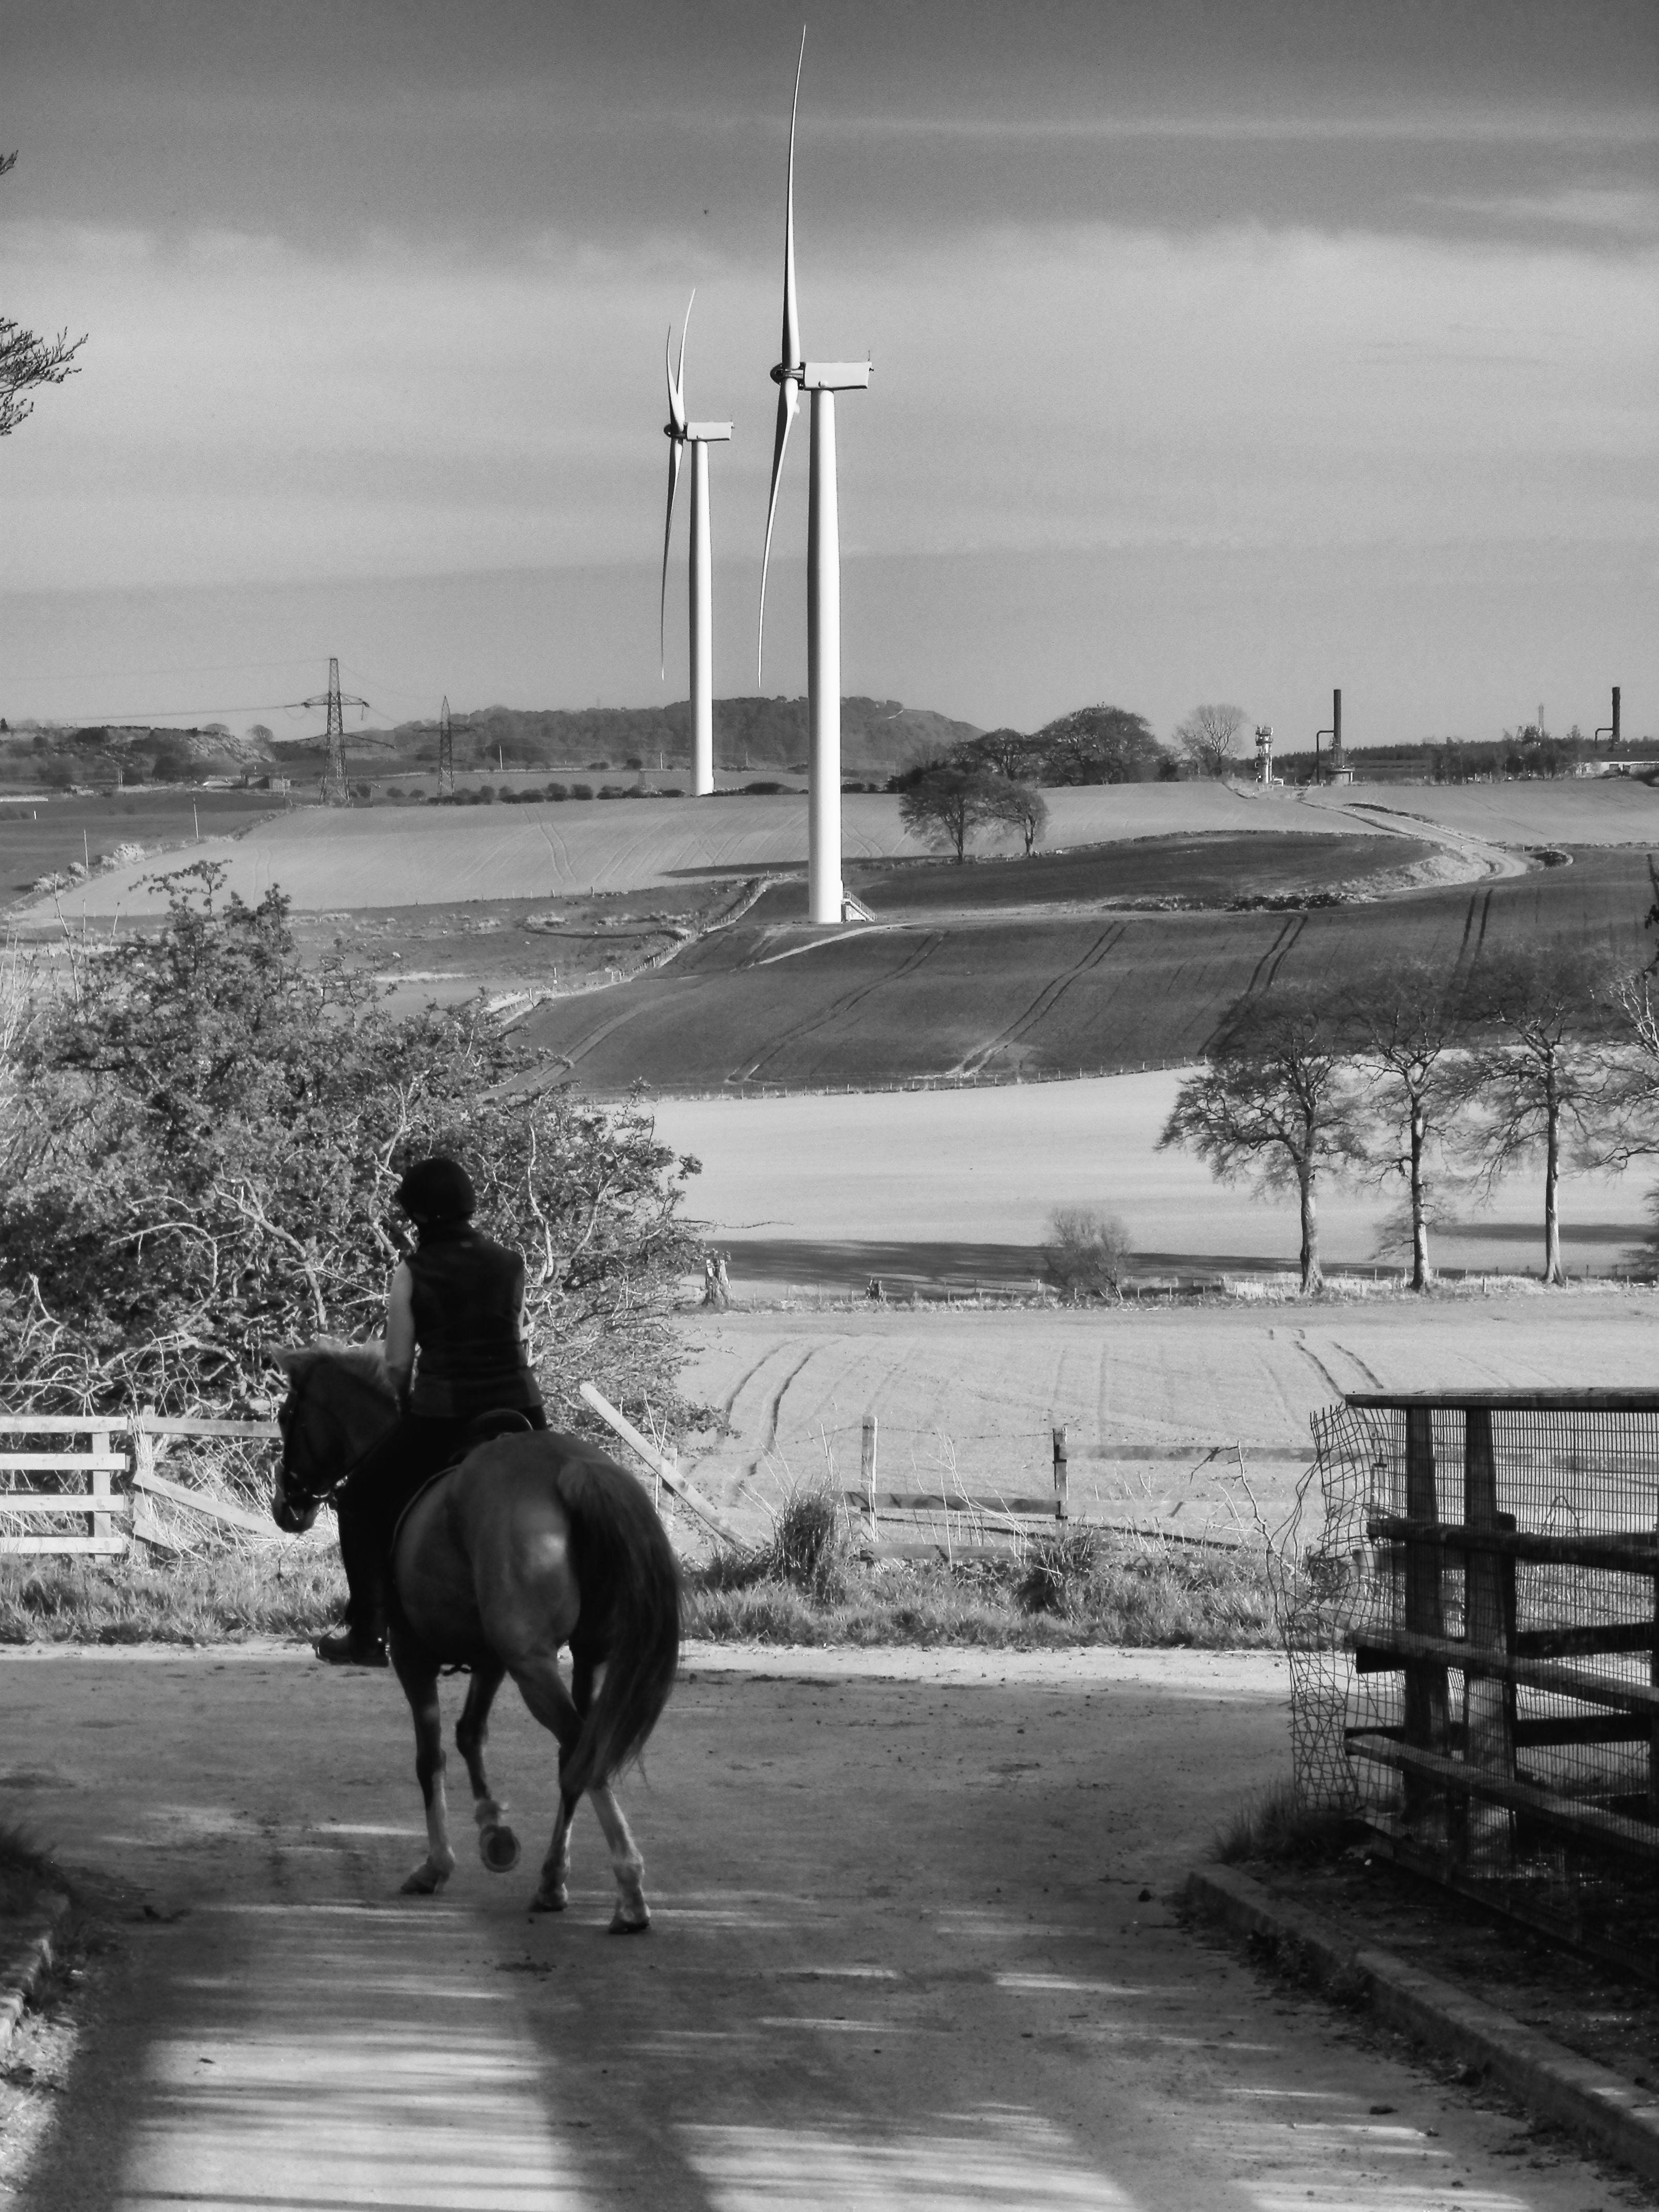
landscape, sea, coast, black and white, white, photography, wave, wind, horse, wind turbine, black, monochrome, black white, photograph, image, monochrome photography